Describe the emotion expressed in this image:  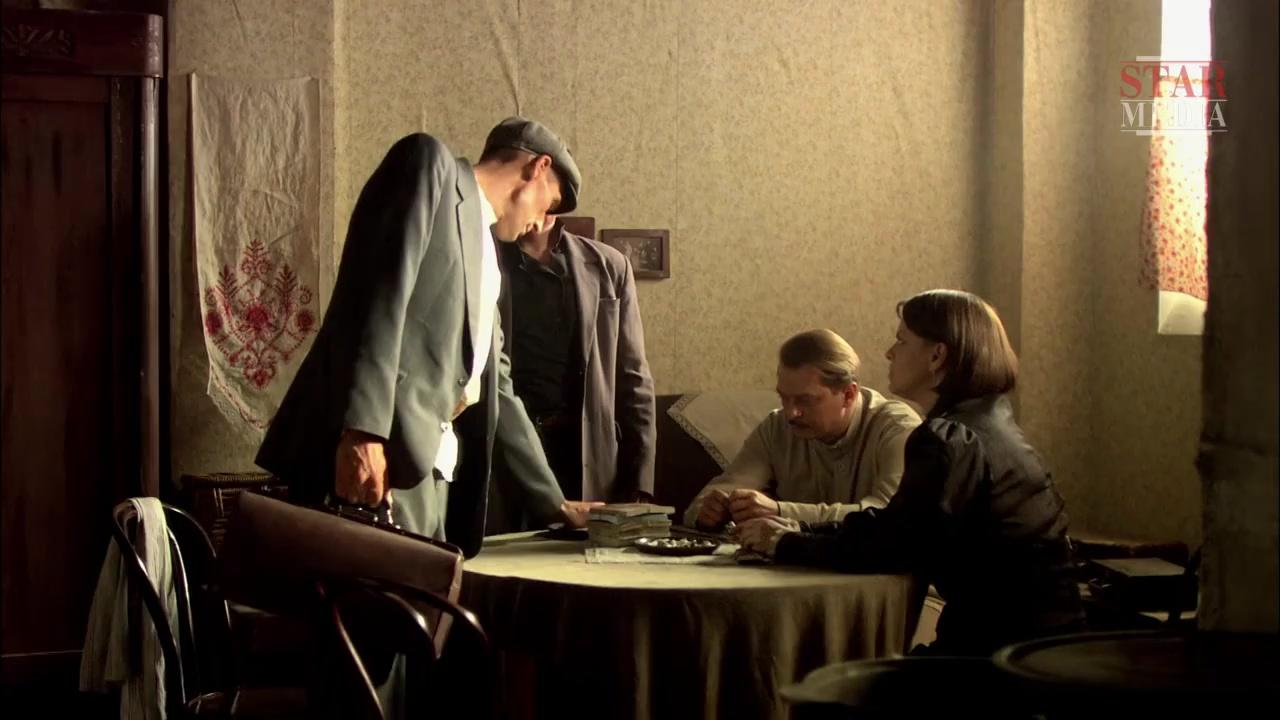
This person displays Suffering, valence and arousal with low intensity.